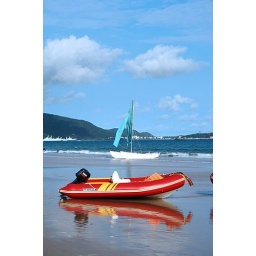
this rubber boat plays a very good foreground contrast against the blue sky and sea as backdraft